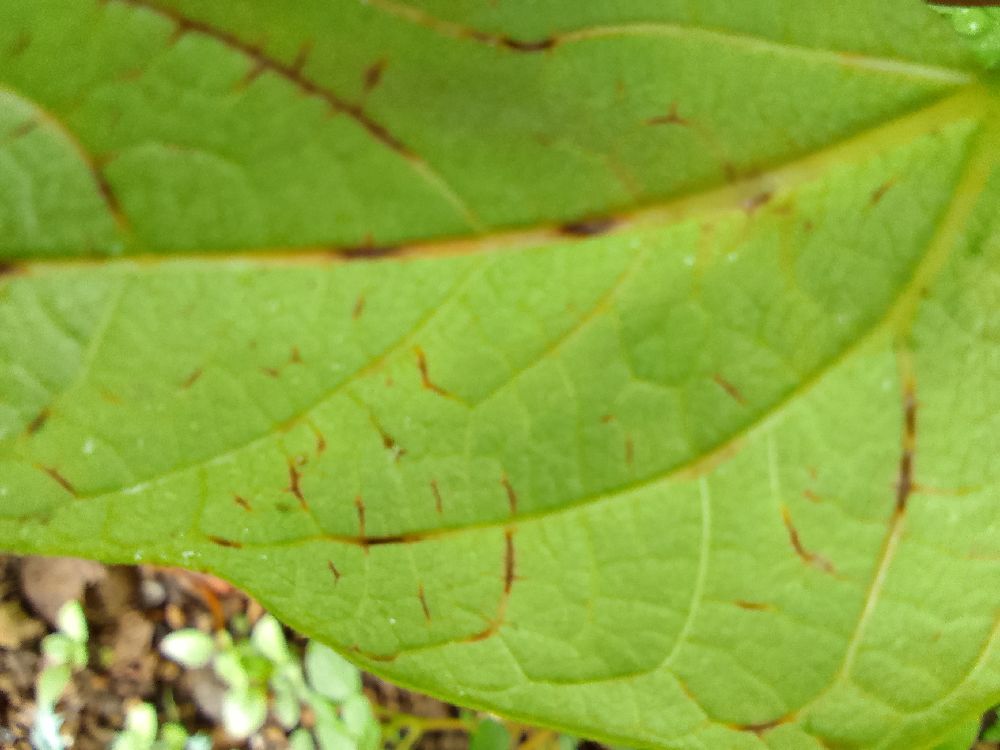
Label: anthracnose